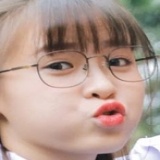
diễn viên Mai Quỳnh Anh